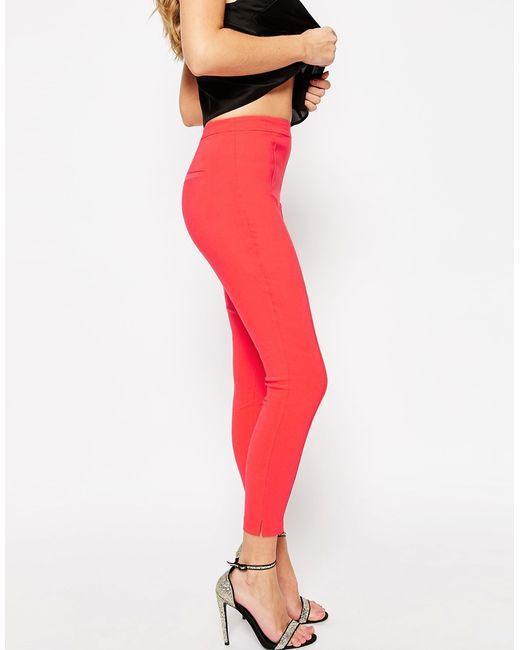
Rote Strumpfhose mit hoher Taille und Taschen, Alltagskleidung